Battle of Kressenbrunn

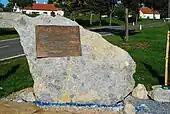
Memorial

The battle is commemorated by a memorial, unveiled in 2010, at the 750th anniversary of the battle. The memorial is located at the eastern edge of the Groissenbrunn municipality, near the road to the Morava river. The author of the memorial plaque's artistic design is Vladislav Plekanec.